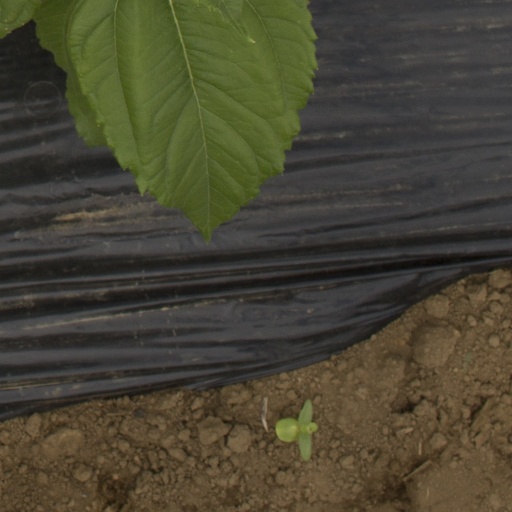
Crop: Jerusalem artichoke